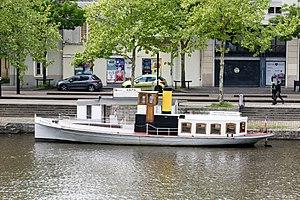
Le Chantenay (dernier roquio du port de Nantes. Propriété de l'Association Bateaux du Port de Nantes (ABPN). Vu depuis le quai Ceineray. (Nantes, Loire-Atlantique, Pays de la Loire, France)
Roquio est le nom du premier bateau à vapeur de la Compagnie de navigation de la Basse-Loire assurant, entre 1887 et 1958, un service de passagers entre Nantes et le village de pêcheurs de Trentemoult. Le terme de roquio s’est généralisé à chacun des huit bateaux composant la flottille assurant les traversées de Loire jusqu'en 1970.